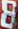
Number: 8